Daule River

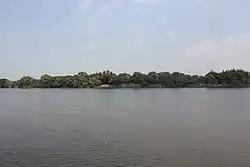
The Daule River as it passes through Nobol, Ecuador

The Daule River is a river in Ecuador, in Guayas Province. At Guayaquil, it joins the Babahoyo River; from that point the confluence becomes the Guayas River.